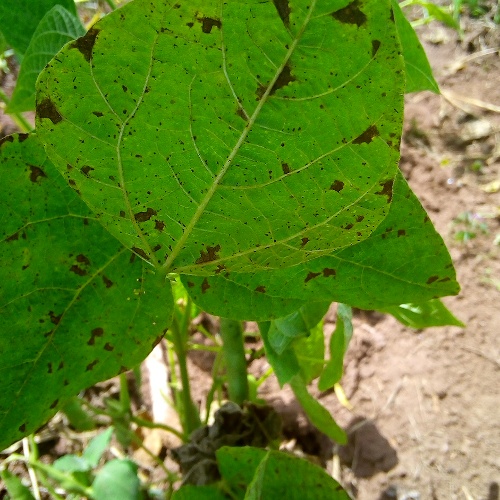
Leaf condition: angular_leaf_spot